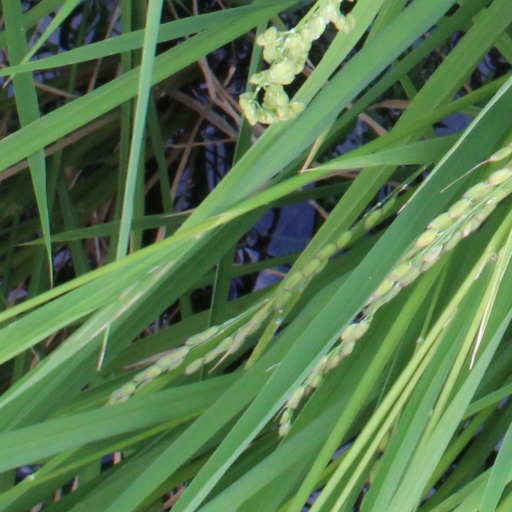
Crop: rice